Walter Raleigh

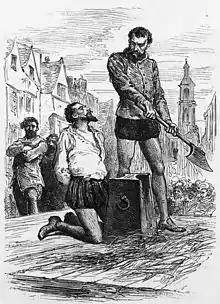
Raleigh just before he was beheaded – an illustration from "circa" 1860

Raleigh was beheaded in the Old Palace Yard at the Palace of Westminster on 29 October 1618. "Let us dispatch", he said to his executioner. "At this hour my ague comes upon me. I would not have my enemies think I quaked from fear." After he was allowed to see the axe that would be used to behead him, he mused: "This is a sharp Medicine, but it is a Physician for all diseases and miseries." According to biographers, Raleigh's last words, spoken to the hesitating executioner, were: "What dost thou fear? Strike, man, strike!"